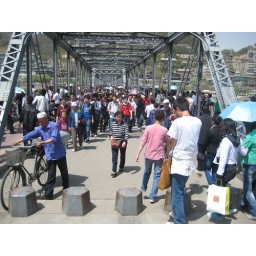
the first bridge built over the yellow river